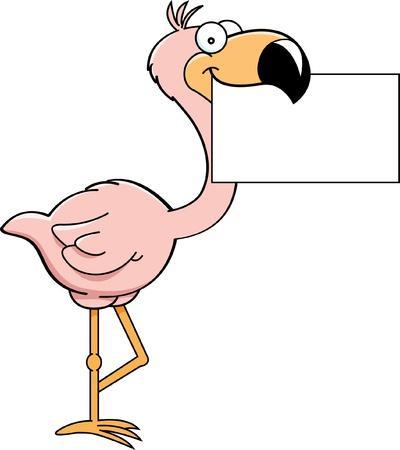
cartoon illustration of a flamingo holding a sign